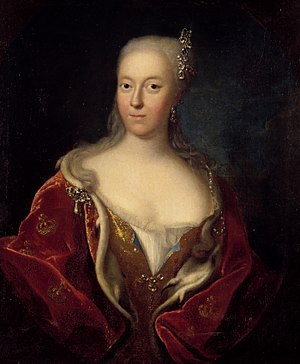
Danmarks dronninger / Huset Oldenborg 1448–1863
Dronning Anna Sophie
Dette er en liste over Danmarks dronninger fra 800-tallet og frem til vor tid.